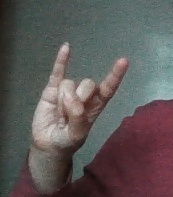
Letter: la